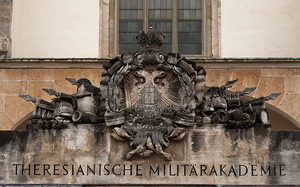
Le terme Panzergrenadier désigne, à partir de 1942, l'infanterie spéciale des forces armées allemandes chargée d'accompagner les chars de combat. De nos jours, le terme est toujours employé au sein de la Bundeswehr, mais aussi dans la Bundesheer autrichienne et l'Armée suisse, pour désigner l'infanterie mécanisée d'élite des bataillon de chars.